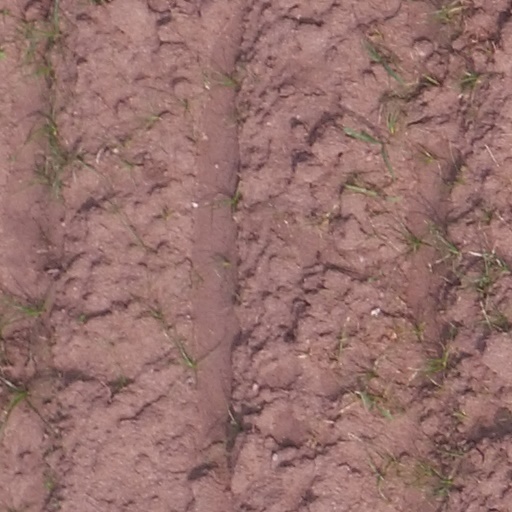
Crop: maize; corn